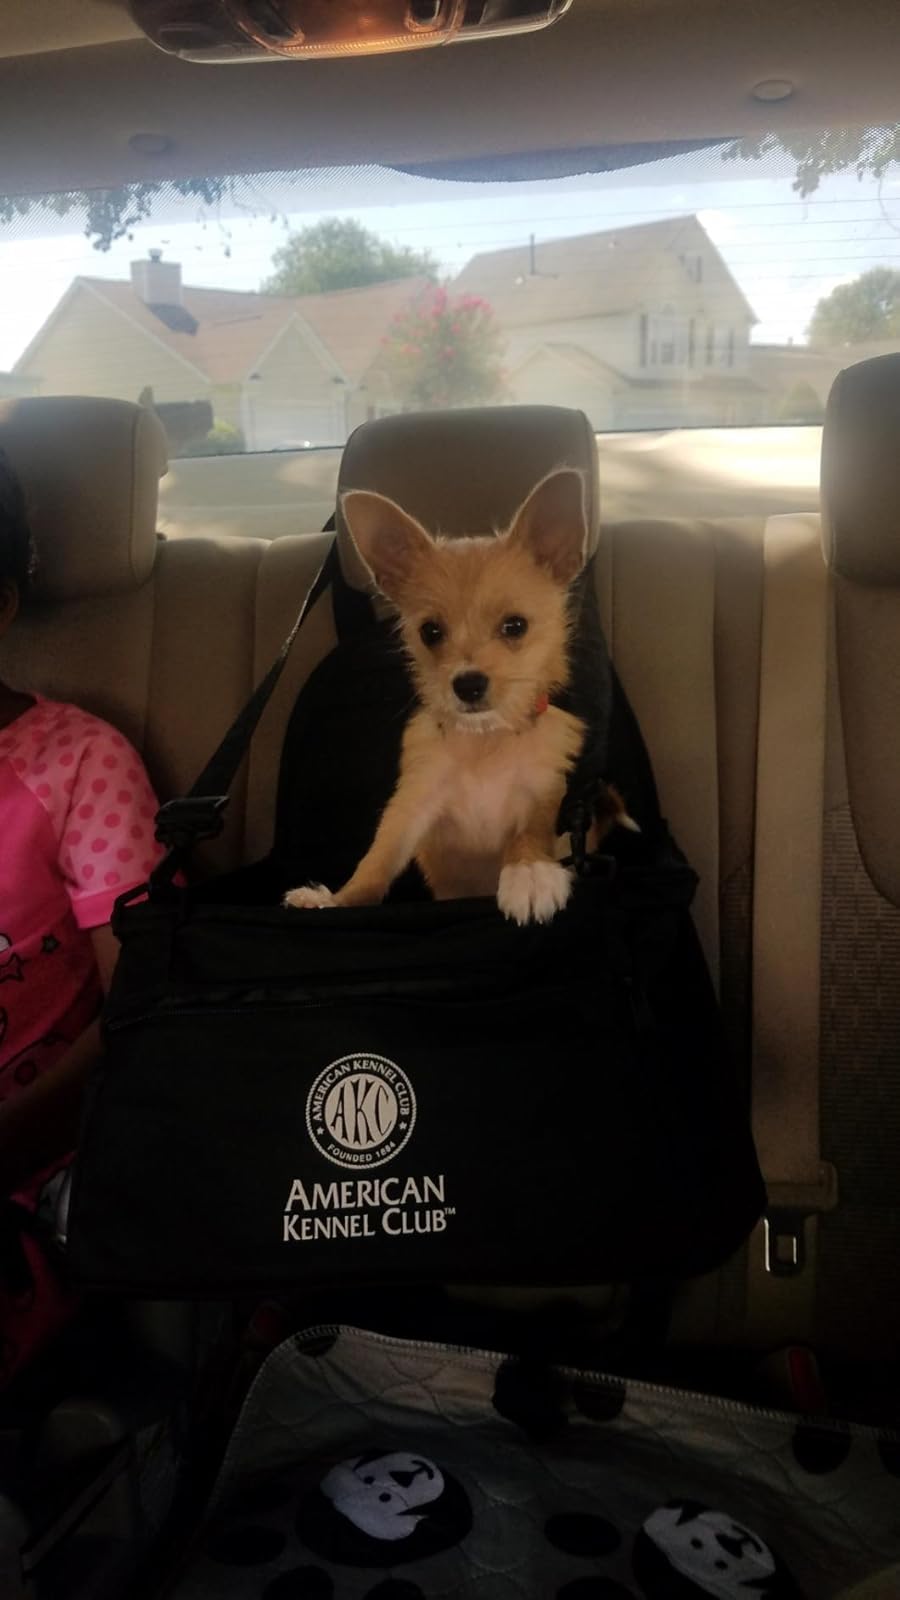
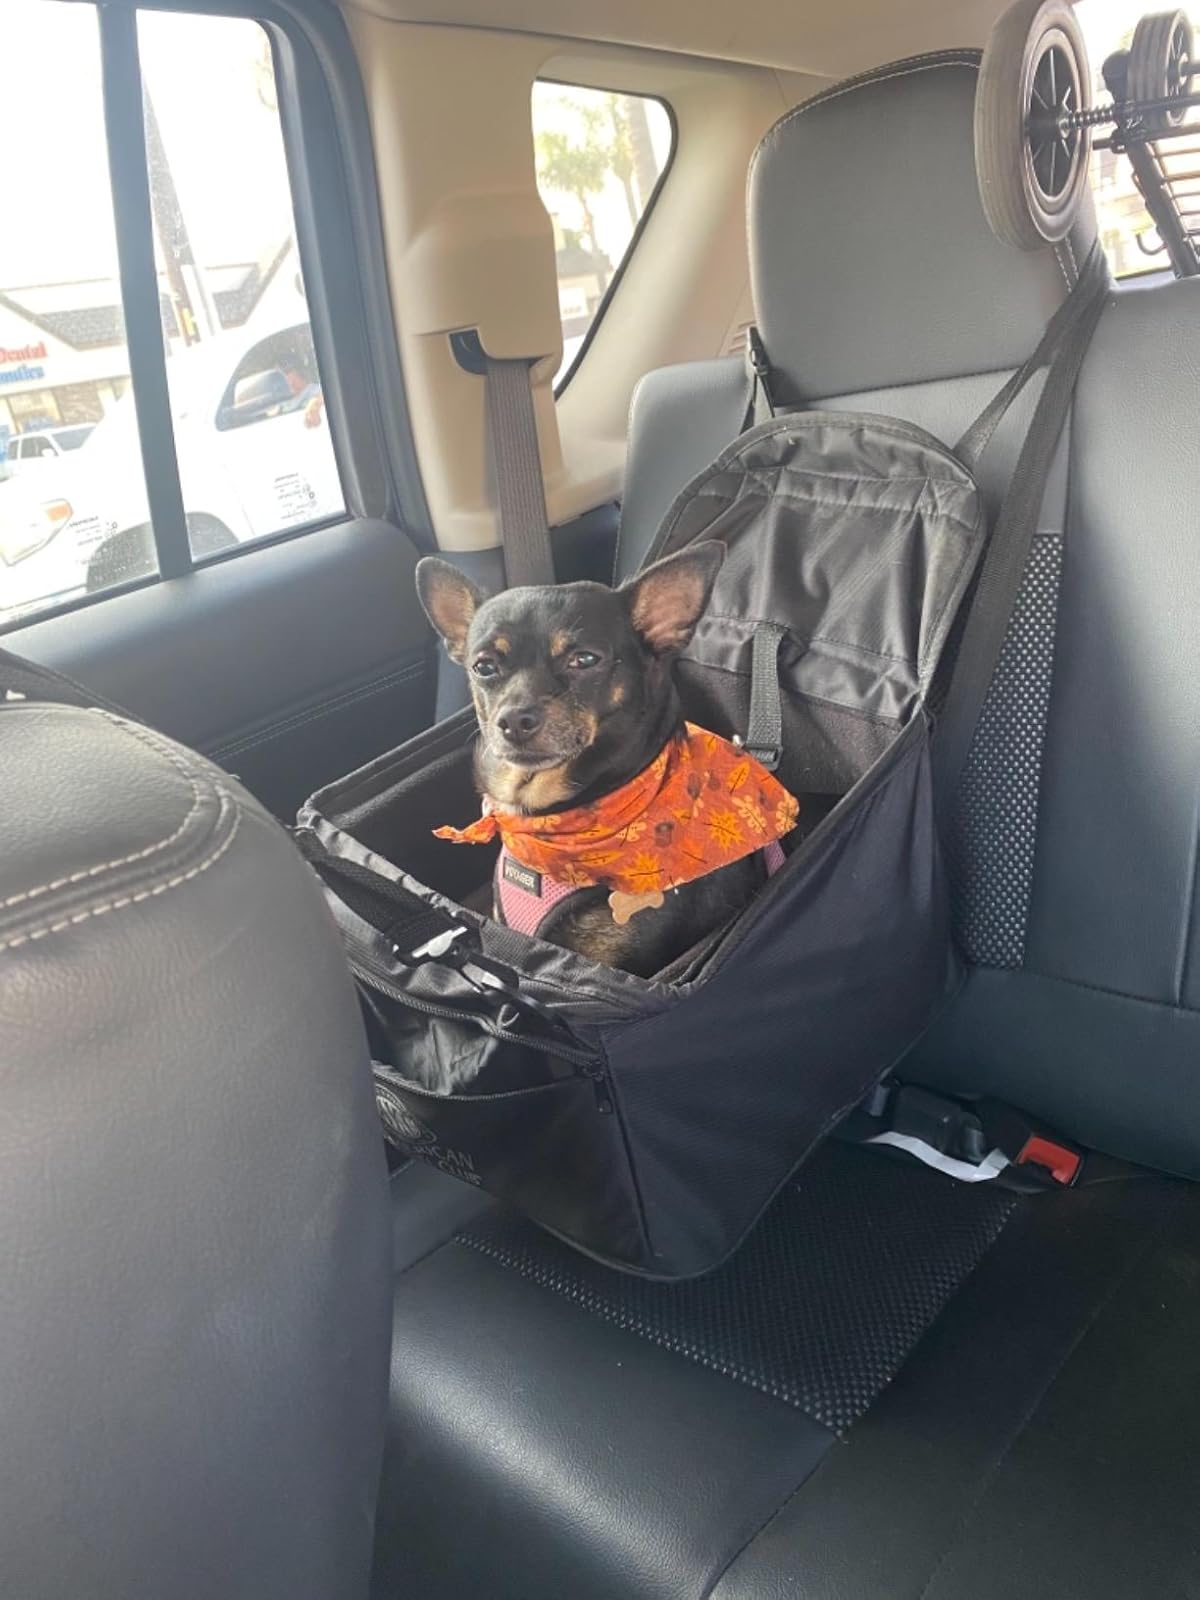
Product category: items_kennel
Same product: yes